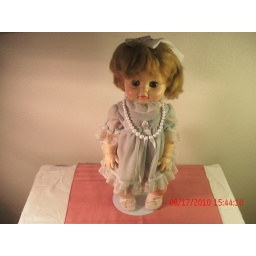
Doll in blue dress and pearls. Rubber body and hard plastic face. Eyes open and close.